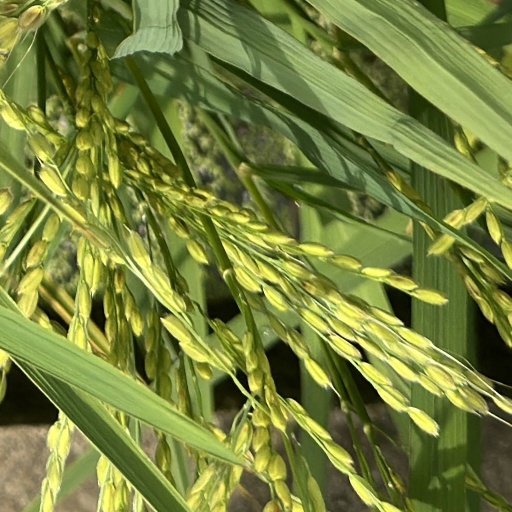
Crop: rice